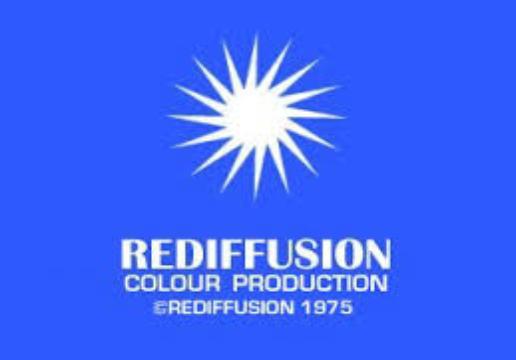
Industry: Electronic